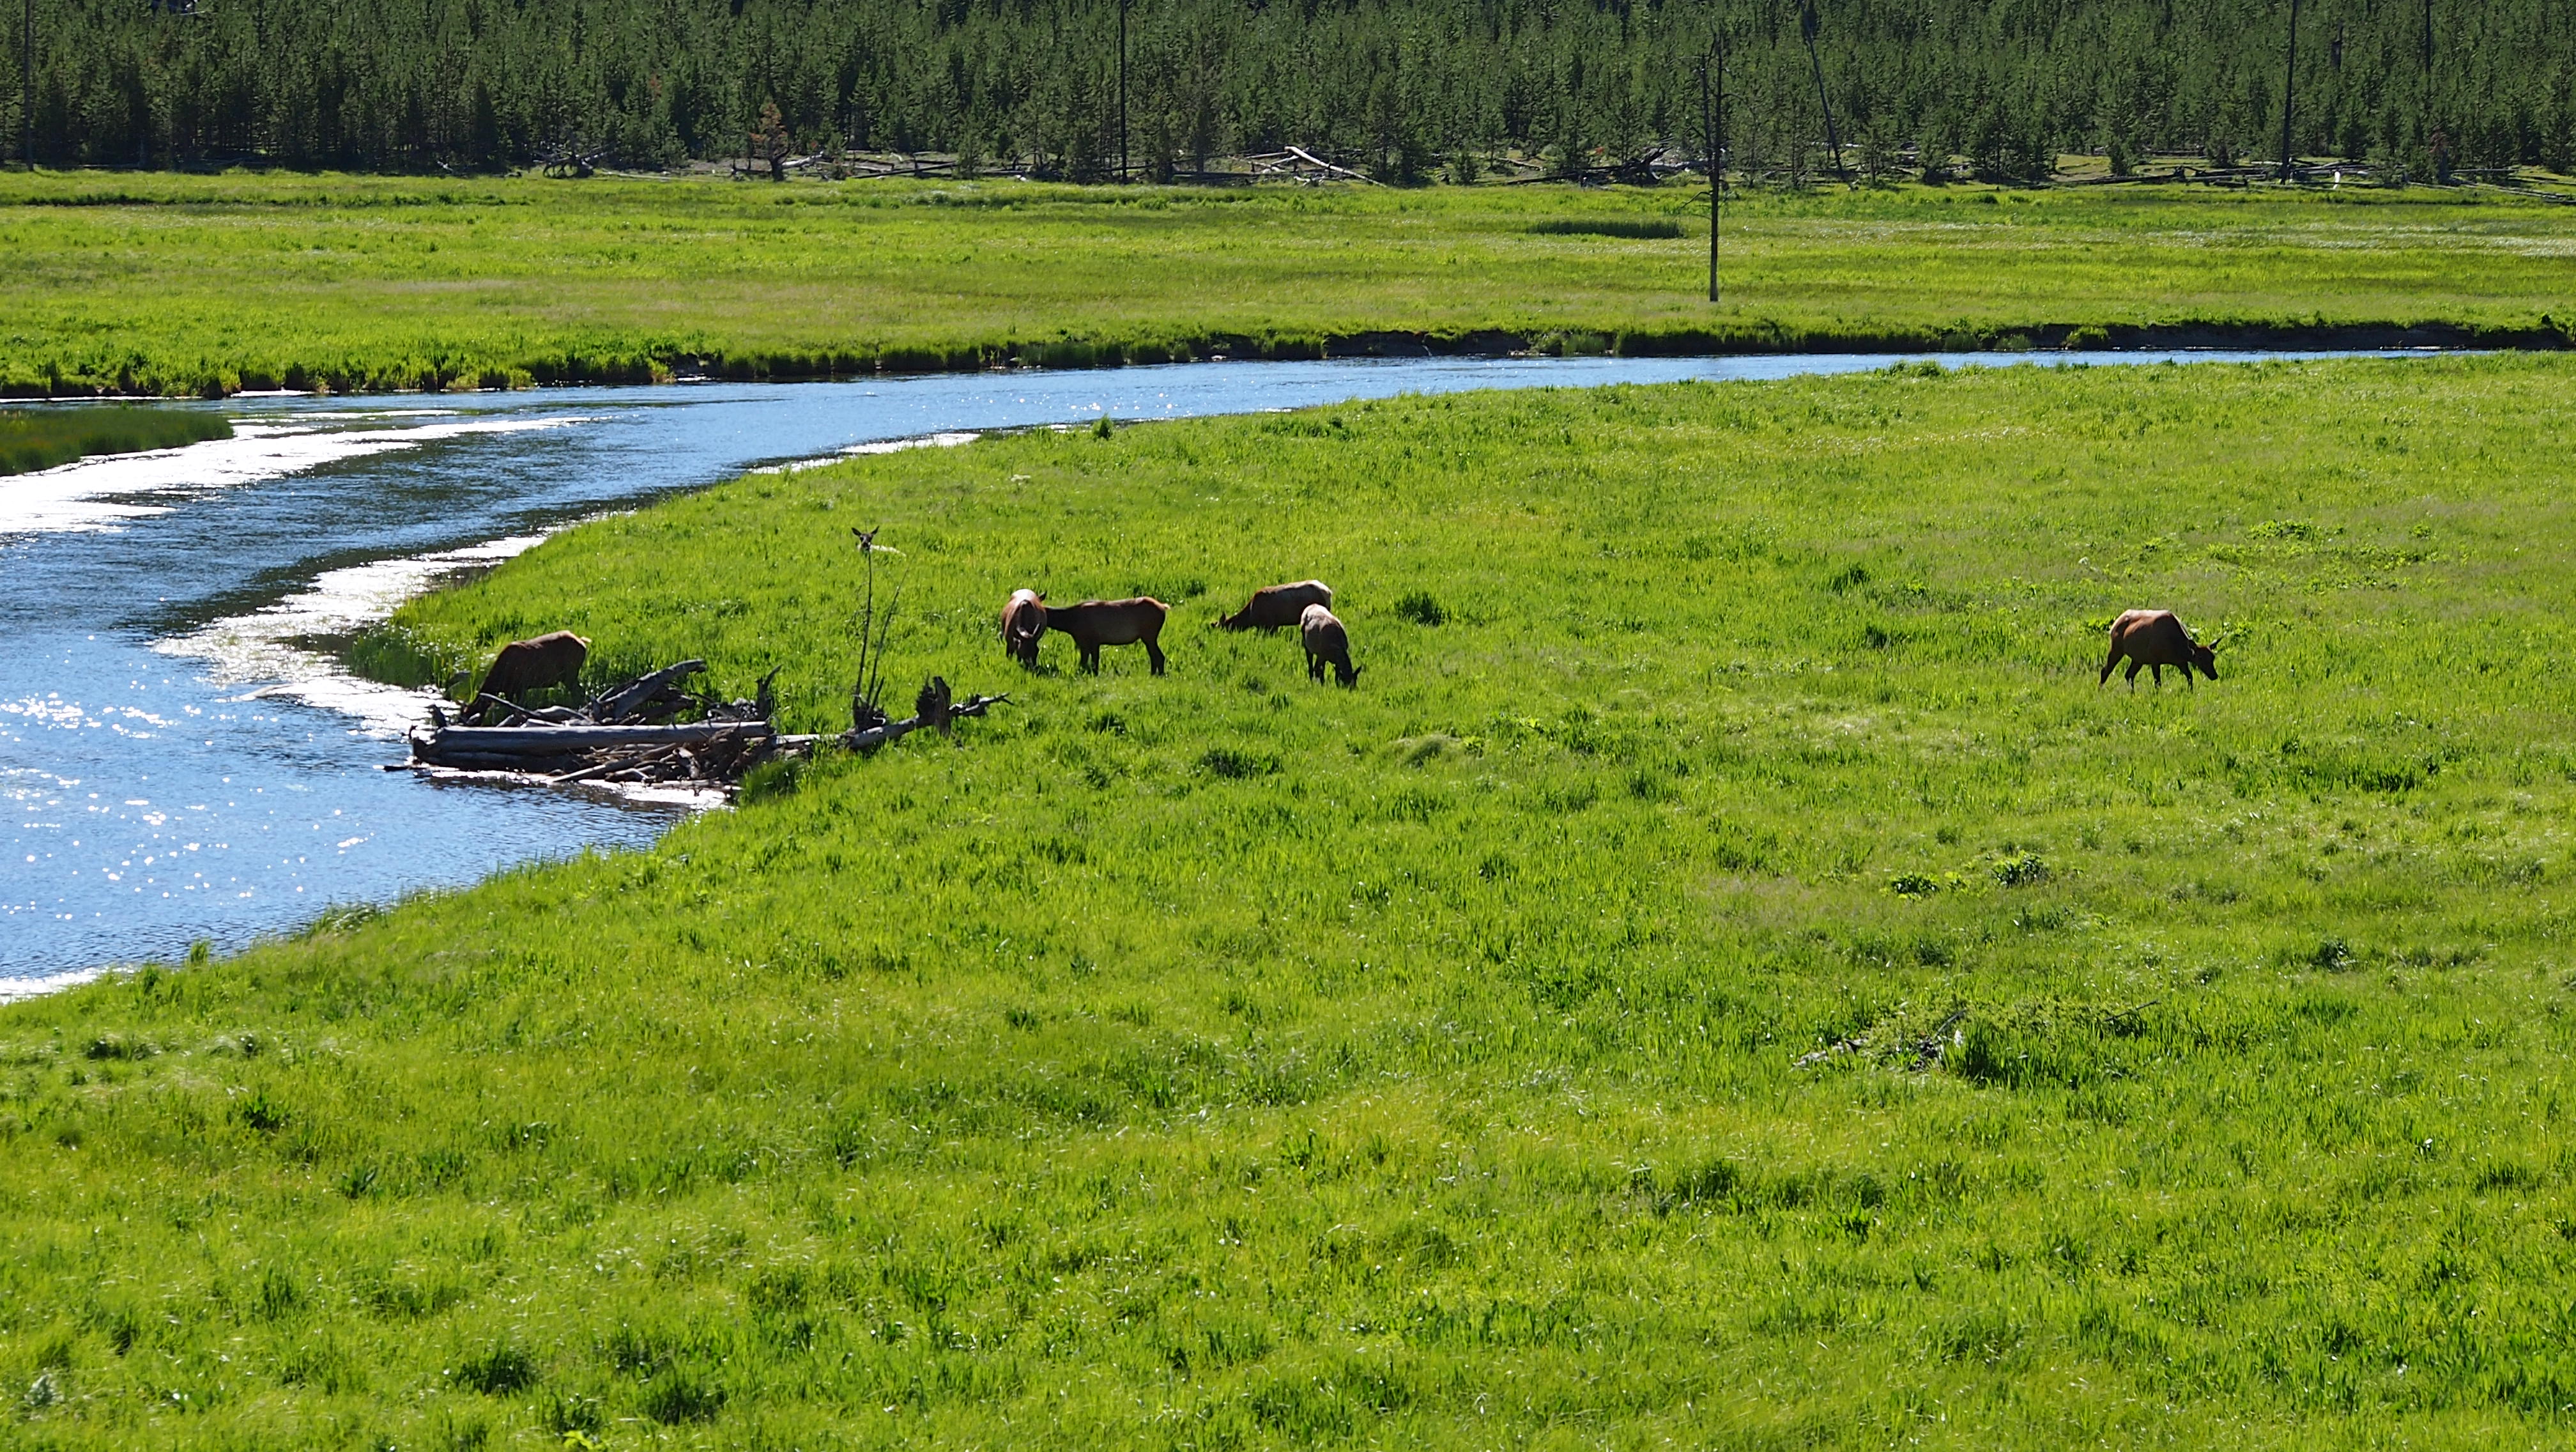
landscape, nature, grass, marsh, wilderness, field, meadow, prairie, spring, herd, pasture, grazing, highland, plain, yellowstone, creativecommons, grassland, animals, wetland, plateau, bison, habitat, loch, ecosystem, tundra, epm1, gysers, steppe, rural area, paddy field, natural environment, geographical feature, cattle like mammal